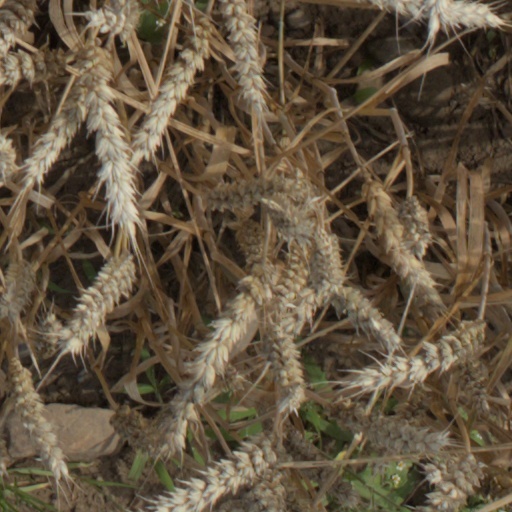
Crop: wheat